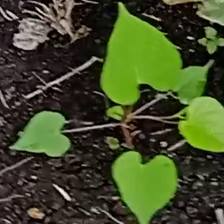
Weed species: Obscure_morning _glory(Ipomoea obscura)